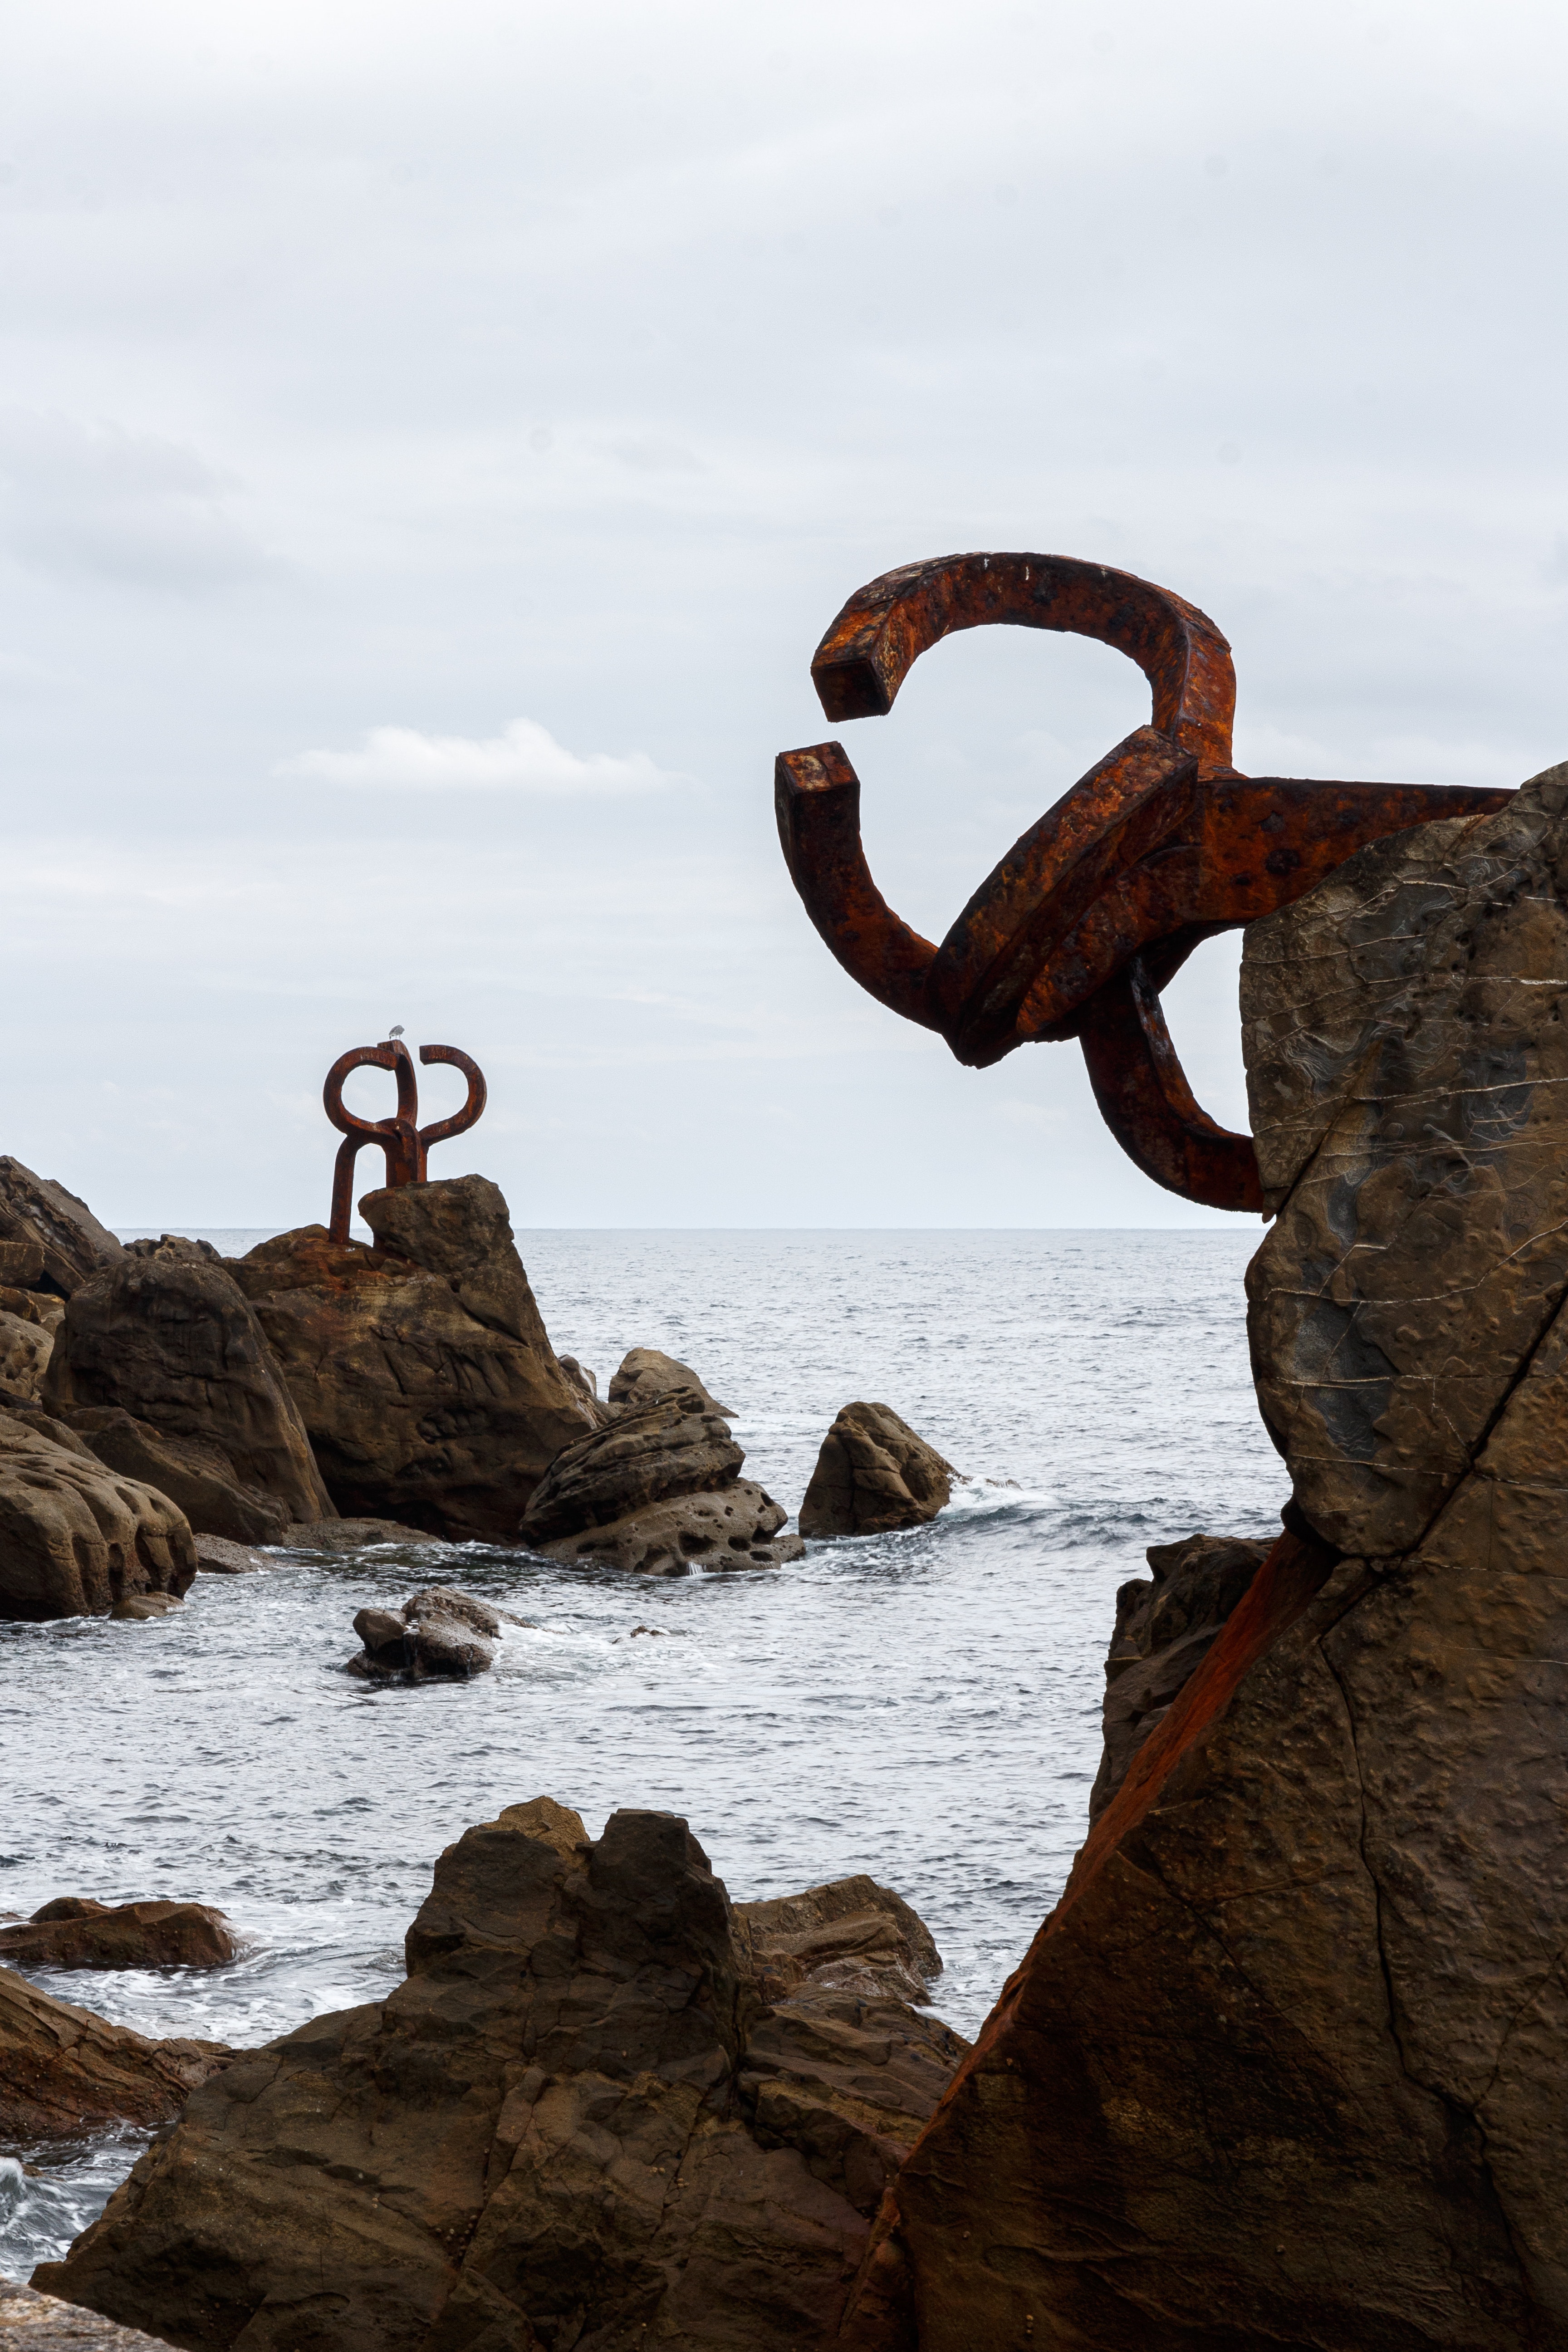
nautral, water, sky, cloud, wood, sculpture, art, lake, formation, font, landscape, horizon, trunk, bedrock, Environmental art, rock, coast, metal, statue, nonbuilding structure, monument, ocean, wind wave, outcrop, visual arts, circle, beach, arch, sea, ancient history, tropics, tourism, boulder, musical instrument